Lungotevere dei Tebaldi

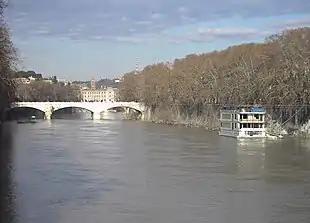
Ponte Mazzini; at right, the lungotevere

Lungotevere dei Tebaldi is the stretch of lungotevere which links piazza San Vincenzo Pallotti to ponte Giuseppe Mazzini, in Roma, in rione Regola.